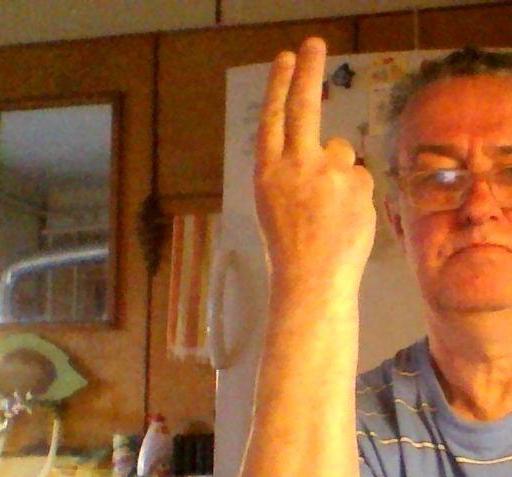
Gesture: two_up_inverted